Australia men's national under-23 soccer team

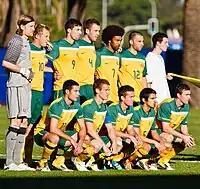
The starting team for the Olyroos match against Yemen on 19 June 2011

When the eventual tournament took place in August 2008, the Olyroos were drawn against Argentina, Côte d'Ivoire and Serbia where coach Graham Arnold had controversially left out overseas-based players Nathan Burns and Bruce Djite, which left half of the squad including domestic players. A hopeful squad looked upon by the public which included Nürnberg's Matthew Spiranovic and Gençlerbirliği's James Troisi, the experience of Archie Thompson and Jade North were included as the over aged players. Shanghai was the venue of Australia's first group stage clash against Serbia, which saw them go in front after 69 minutes thanks to a Ruben Zadkovich goal. Slobodan Rajković however leveled the scores after 78 minutes to end the game at 1–1. Australia's second game was against Argentina, who had beaten Ivory Coast 2–1 in their opening clash. The Olyroos held the Albiceleste at 0–0 until Napoli's Ezequiel Lavezzi latched on to a cross to score after 76 minutes. The full strength Argentina side, a team that included Roman Riquelme, Sergio Agüero and Lionel Messi, took out the game at 1–0 which left Australia in a must-win situation against the Ivory Coast. An 81st minute Salomon Kalou strike gave Côte d'Ivoire a 1–0 victory knocking Australia out of the tournament.